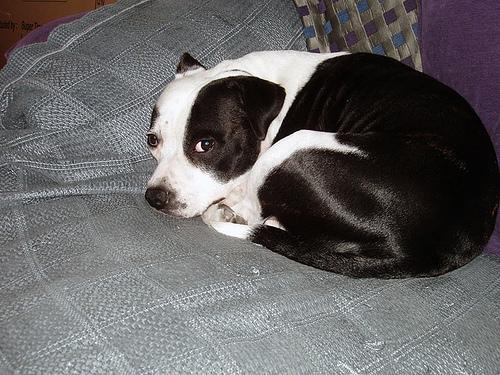
Breed: staffordshire bull terrier